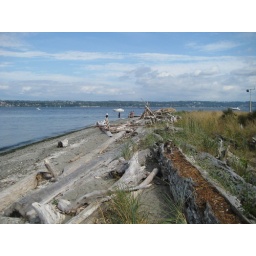
The beach near the lighthouse on Vashon